Ali Haider Zaidi

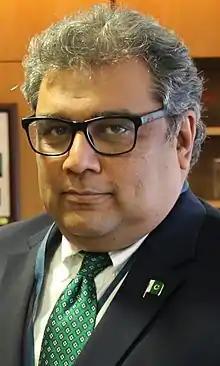

Syed Ali Haider Zaidi (born 11 September 1952) is a Pakistani politician who served as the Federal Minister for Maritime Affairs from 11 September 2018 to 10 April 2022. He also served as the President of Pakistan Tehreek-e-Insaf's Sindh chapter. He remained a member of the National Assembly of Pakistan from August 2018 to January 2023. In 2023, he quit the PTI following the May 9 riots, perceived as attack coordinated by Imran Khan on Pakistan's institutions, especially the military.